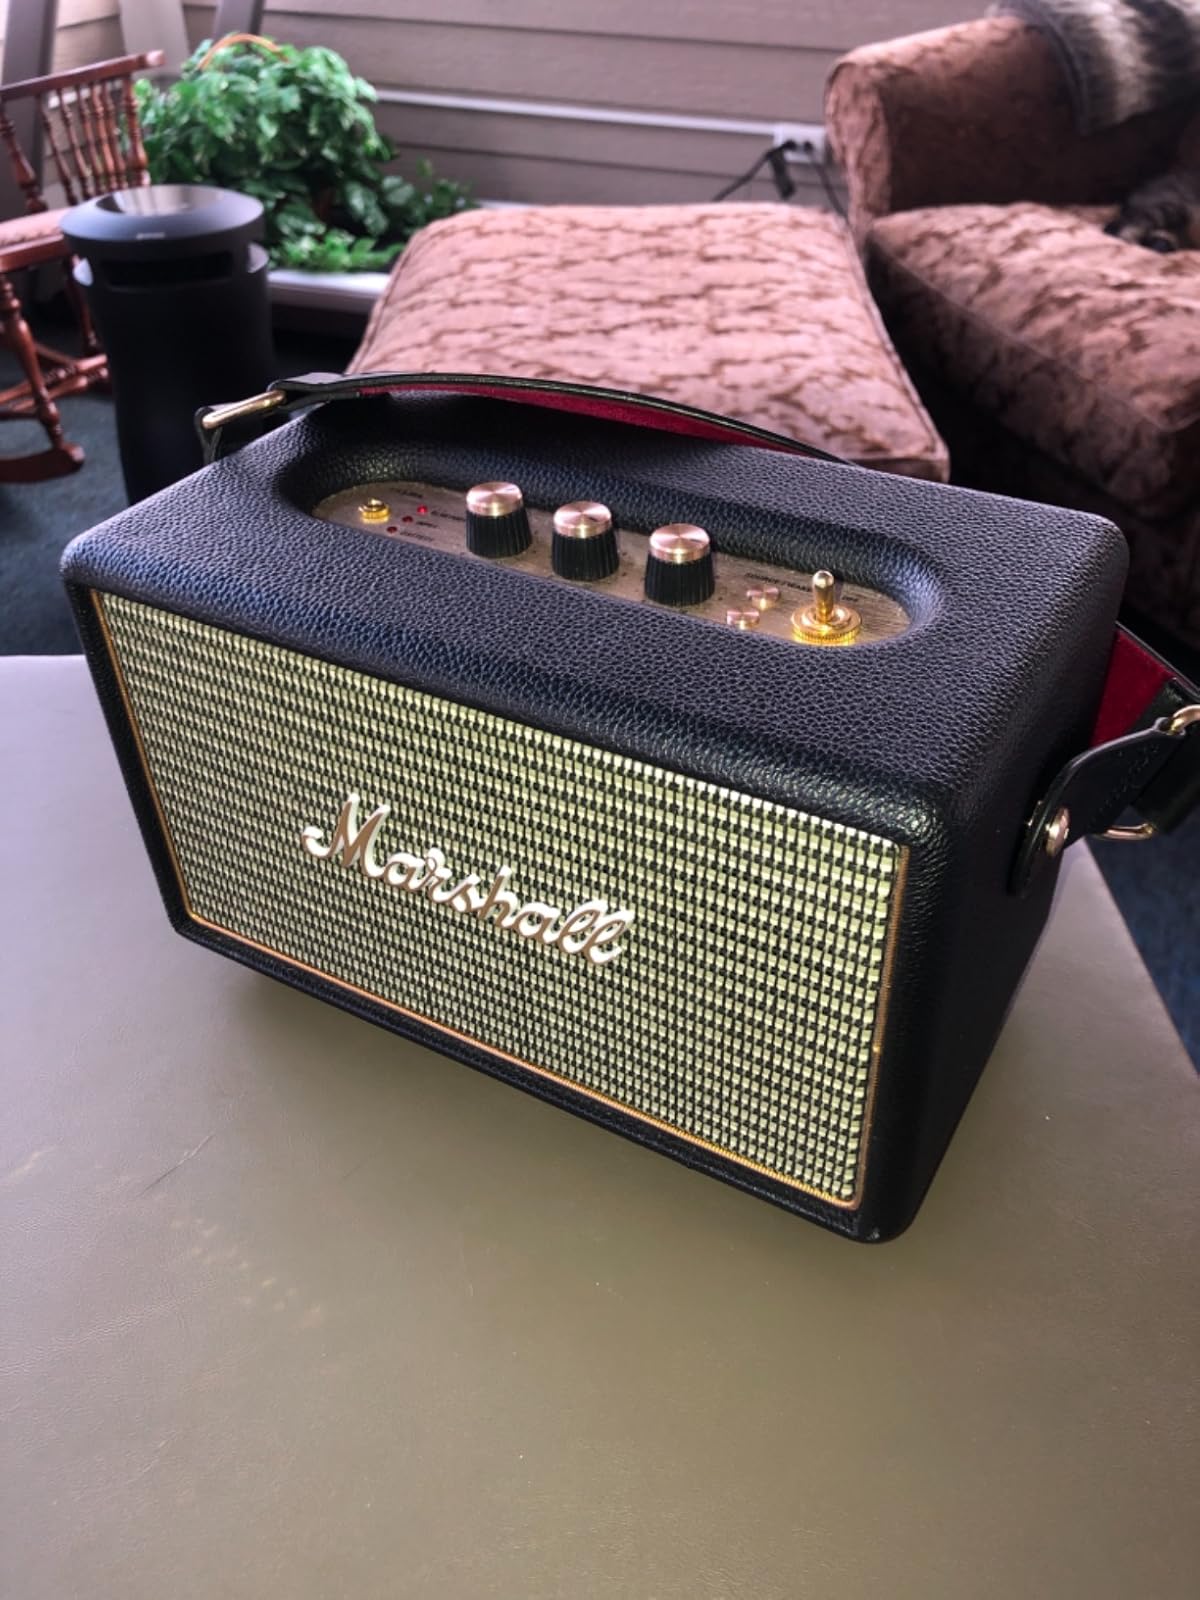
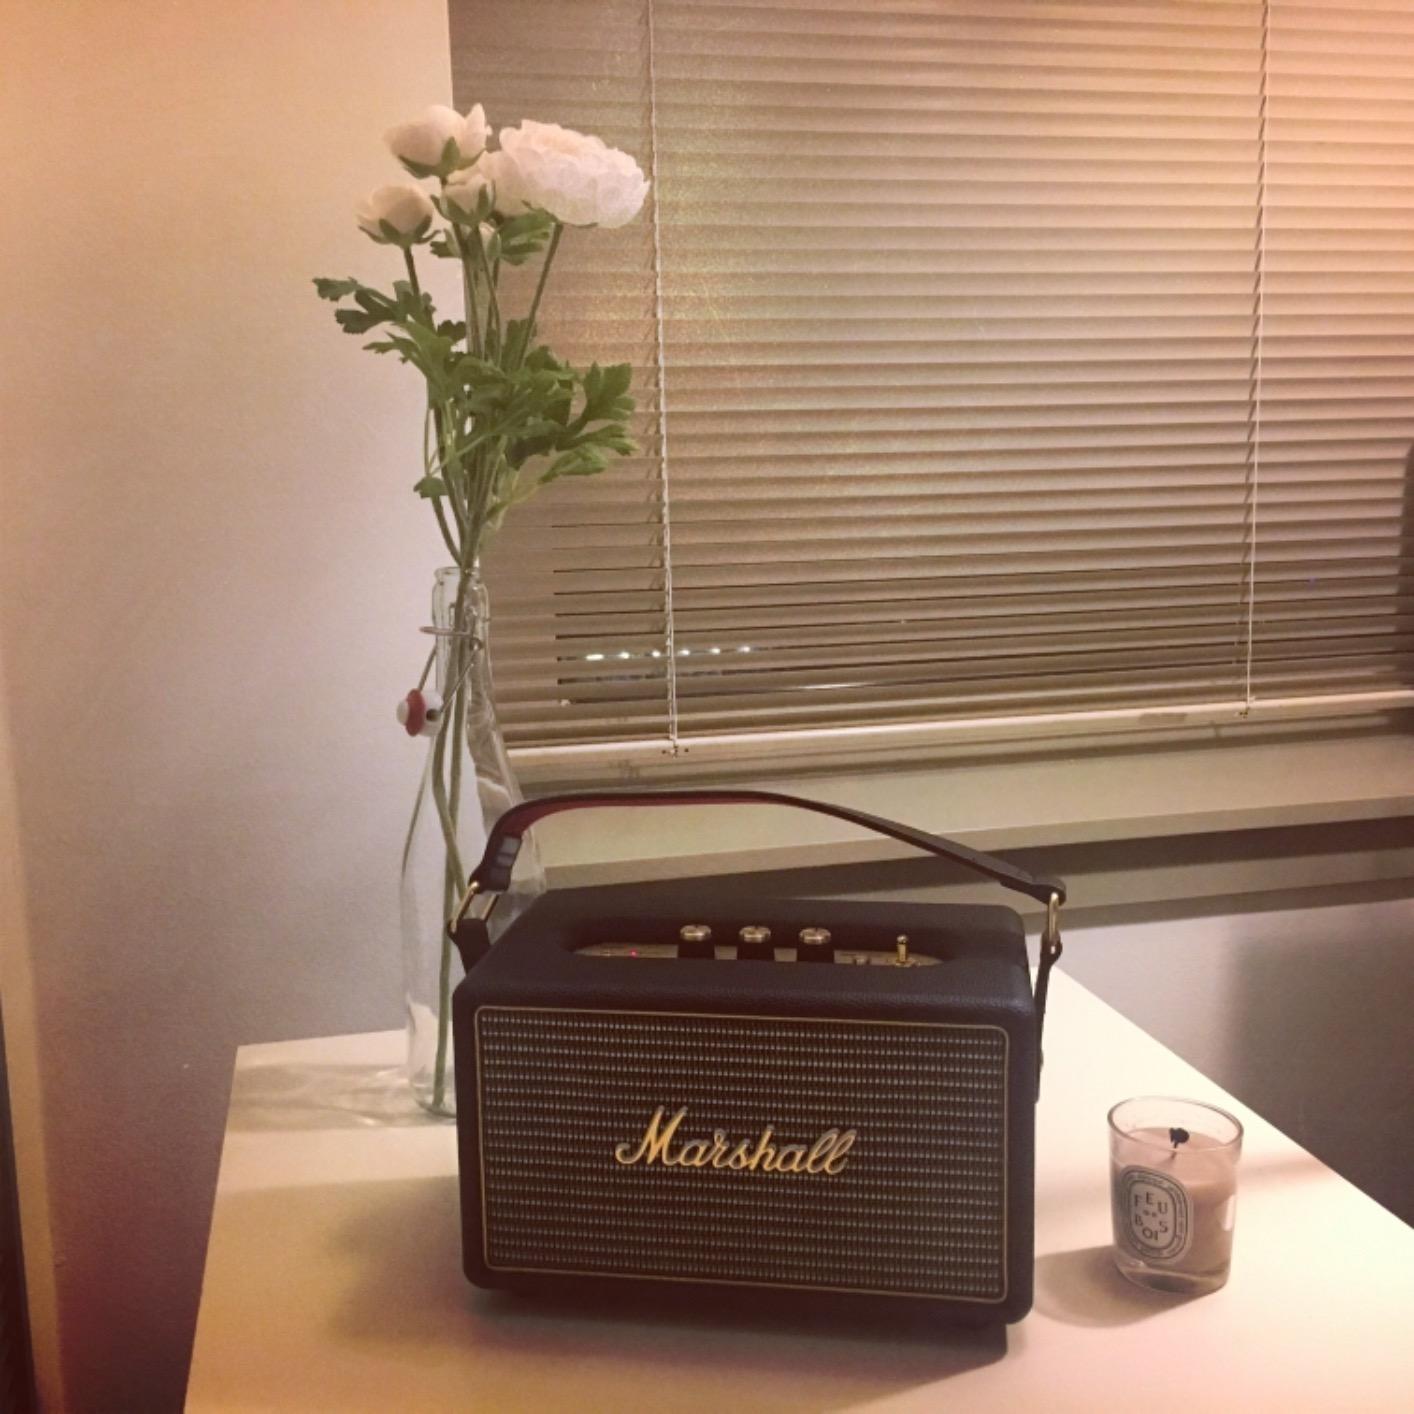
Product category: speaker
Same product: yes